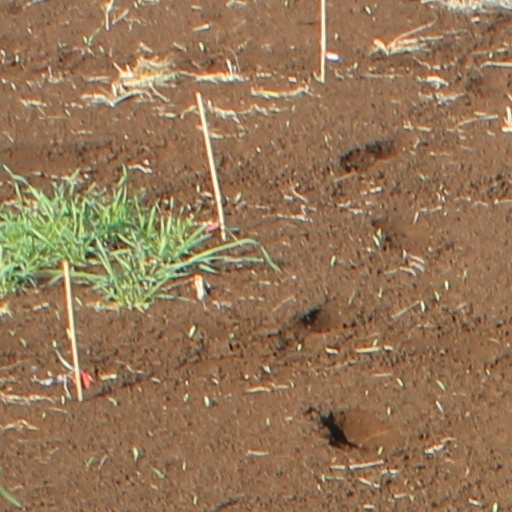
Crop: wheat